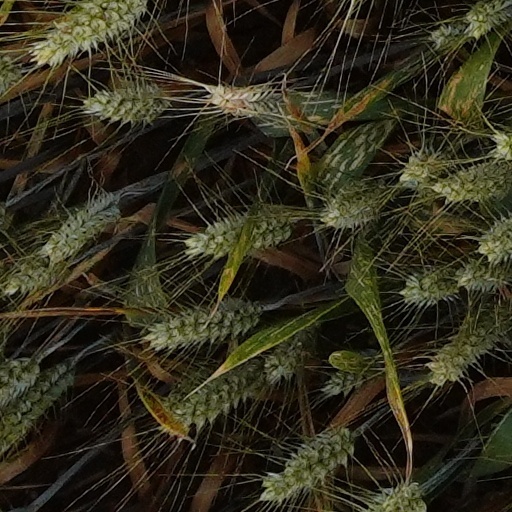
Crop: wheat